Vlašim

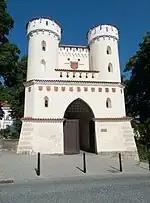
Vlašim castle gate

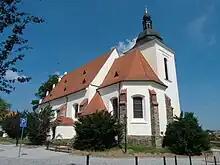
Church of Saint Giles

The town is home to an association football team, FC Sellier & Bellot Vlašim, which plays in the Czech National Football League, the second tier of Czech football.